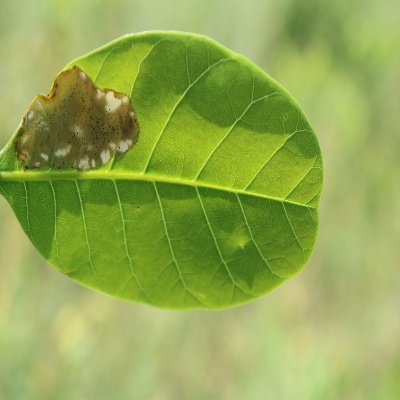
Crop: Cashew
Condition: leaf miner